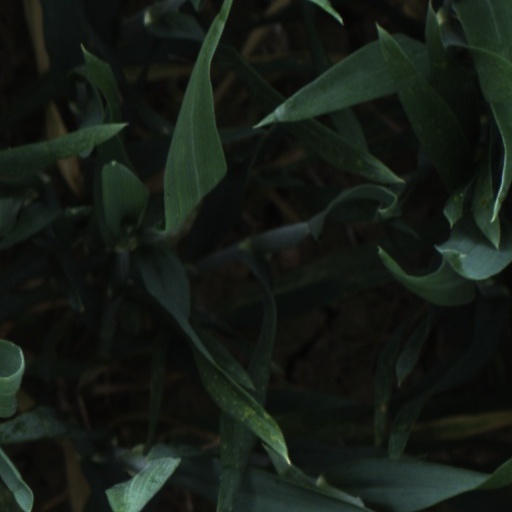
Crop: wheat